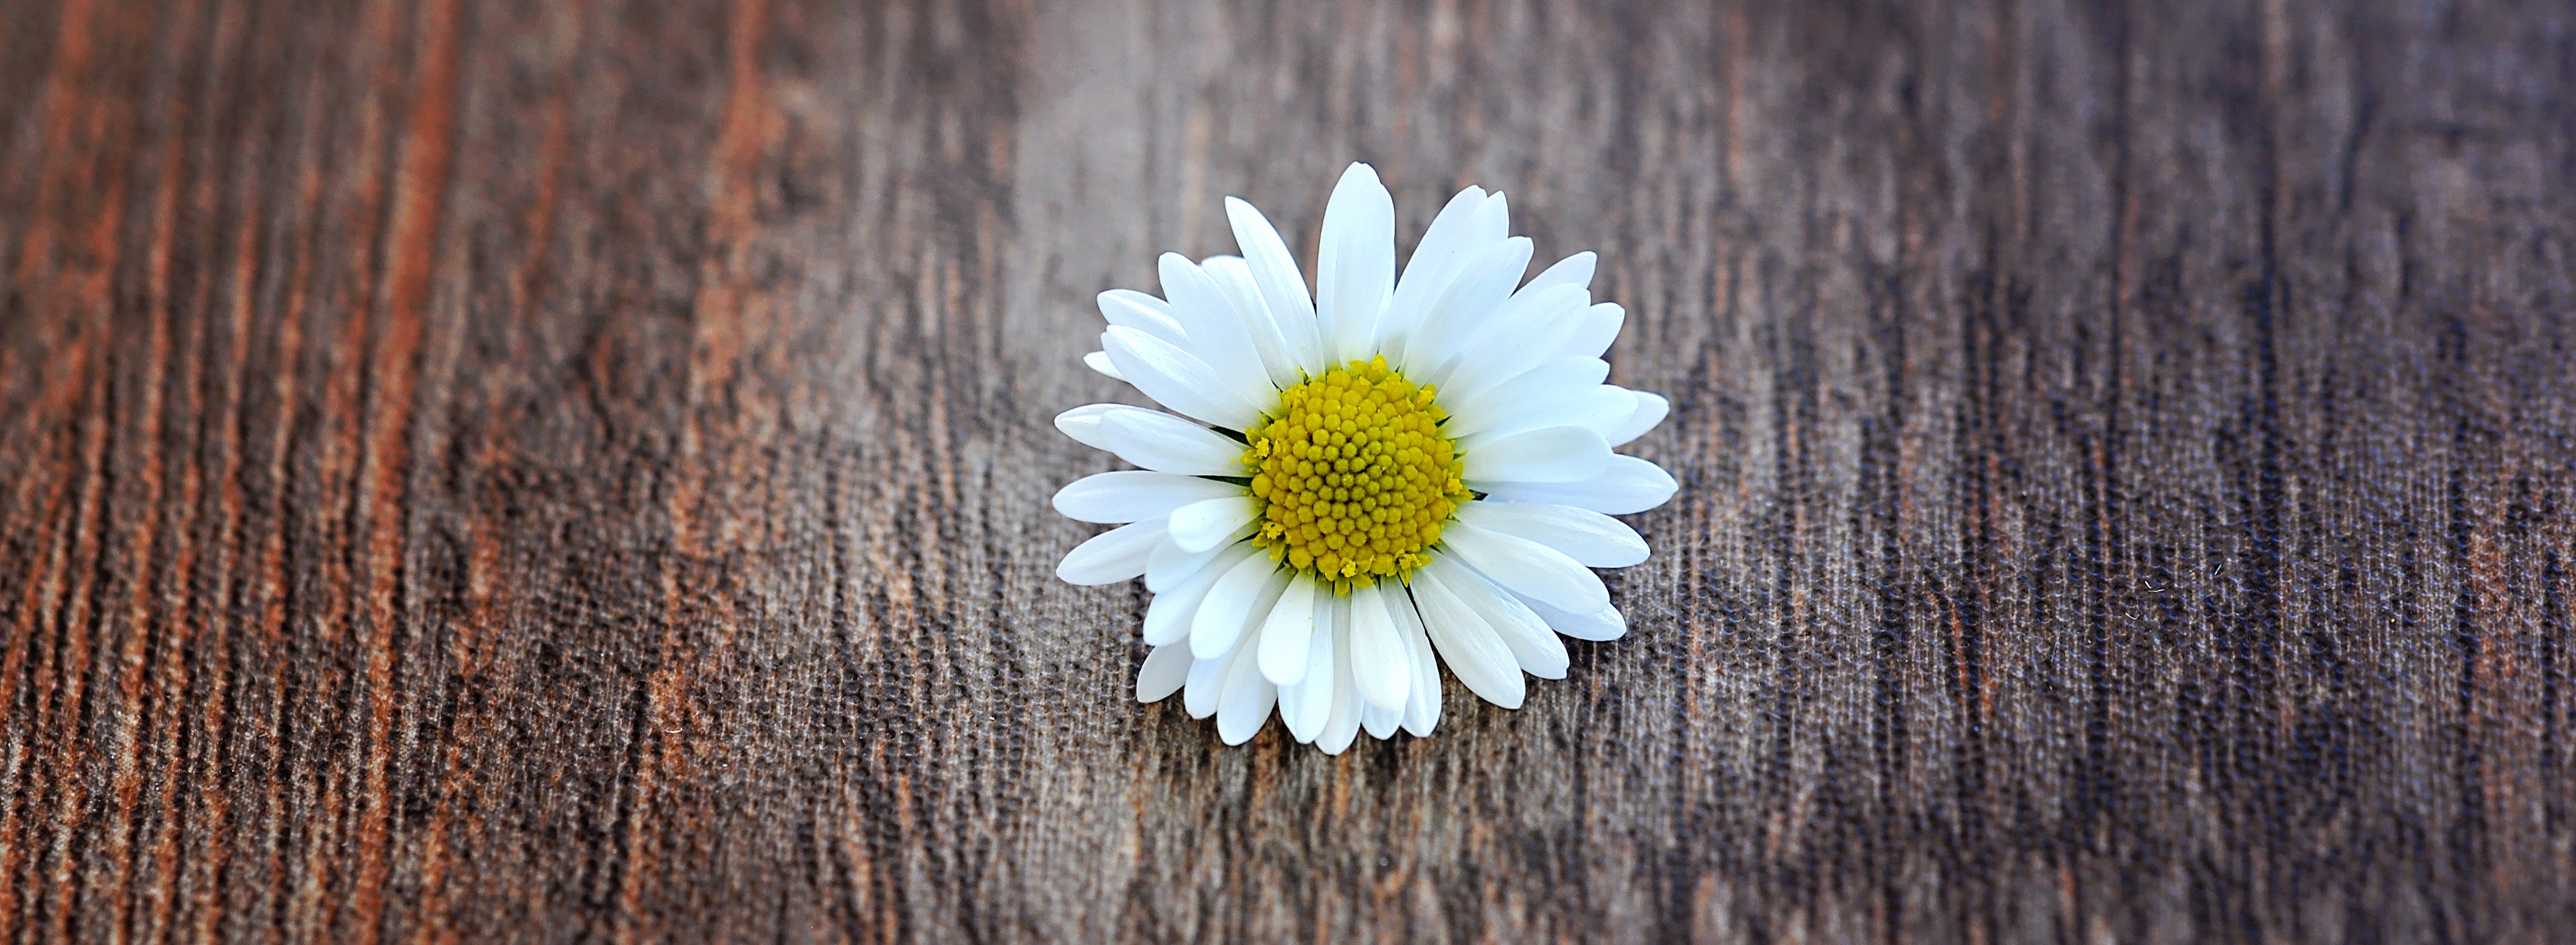
blossom, plant, wood, white, leaf, flower, petal, bloom, daisy, close, flora, close up, pointed flower, macro photography, flowering plant, daisy family, land plant